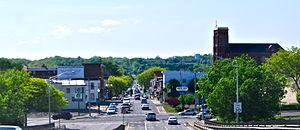
La ville de Watervliet est située dans le comté d’Albany, dans l’État de New York, aux États-Unis. Sa population s’élevait à 10 254 habitants lors du recensement de 2010, estimée à 10 131 habitants en 2017.